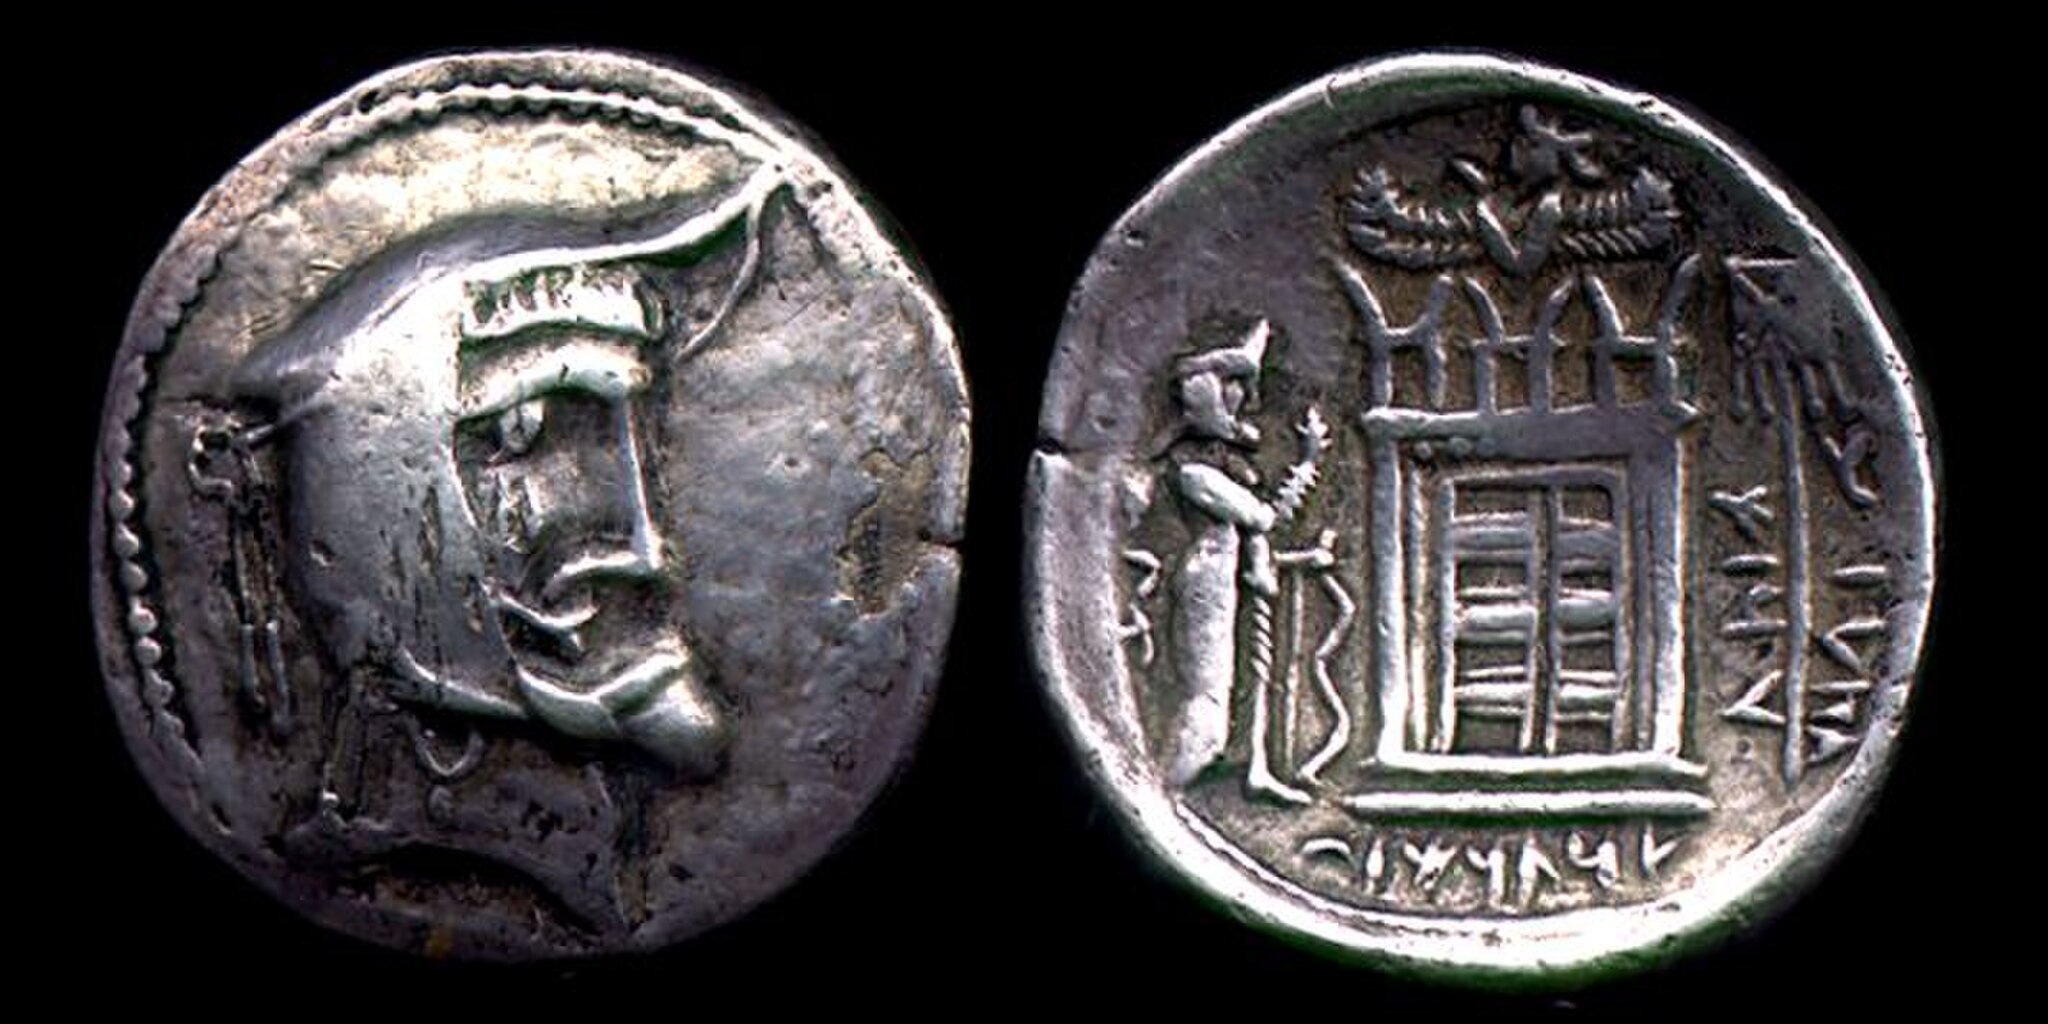
Title: Autophradate l
Description: This is Autophradates, the king of Persis, sub-king of the Parthian Empire circa 3rd century BCE. CAUTION: This is Autophradates I, the king of Persis, sub-king of the Parthian Empire circa 3rd century BCE
Date: 2012-04-15
Categories: Ka'ba-ye Zartosht, Aramaic inscriptions, Faravahar, Self-published work, Bows on coins, Coins of Autophradates I, Coins of the 3rd century BC, Persian tiara